Buhl Aircraft Company

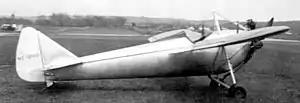
LA-1 Bull Pup single seat monoplane

The Buhl Aircraft Company was a US aircraft manufacturer founded in Detroit in 1925 which remained in operation until 1933. Buhl designed and manufactured the Buhl-Verville CA-3 Airster, the first aircraft to receive a US civil aviation type Certificate in March 1927. Several utility and sport aircraft models were developed from 1925 to 1931, both fixed wings and rotary wing aircraft. Their greatest successes were with the Airsedan and Bull Pup, with approximately 185 aircraft of all types built from 1925 to 1932.